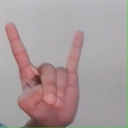
अक्षर: श